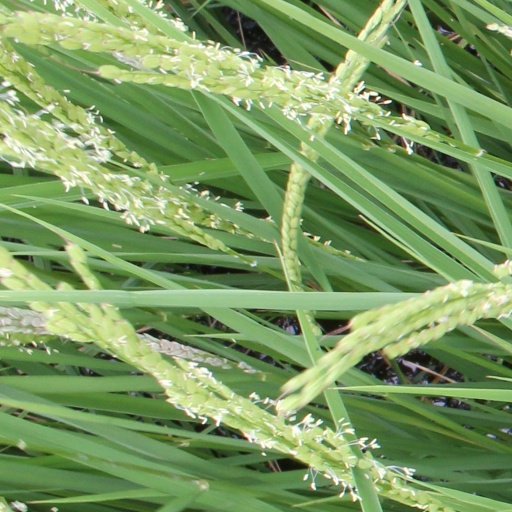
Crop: rice